Ray (DC Comics)

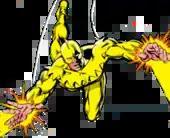
Langford "Happy" Terrill as The Ray. Art by Jerry Ordway and Rick Hoberg.

Prior to the "Crisis on Infinite Earths" reboot, Langford "Happy" Terrill is originally described as having been exposed to lightning and sunlight at the same time while ballooning and gains energy-based superpowers. He is able to emit energy from his body and use it to fly through the air.